Colomban Cri-cri

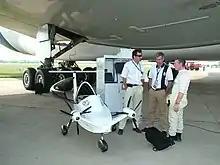
Cri-Cri (F-PRCQ), the first all-electric four-engine aircraft under an Airbus A380 at the 2011 MAKS airshow

On 9 July 2015 the electric-powered Electravia version of the design flew across the English Channel hours before the Airbus E-Fan, becoming the third electric aircraft to do so. It was pulled aloft by another aircraft and did not take off on its own. The first was the MacCready Solar Challenger in 1981 and the second used electric motors powered by hydrogen.